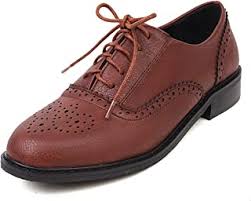
Label: Brogue